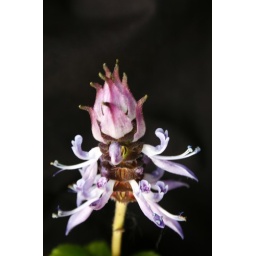
It' great the effect we got from my partner holding a black jacket behind the flower we found in the park!